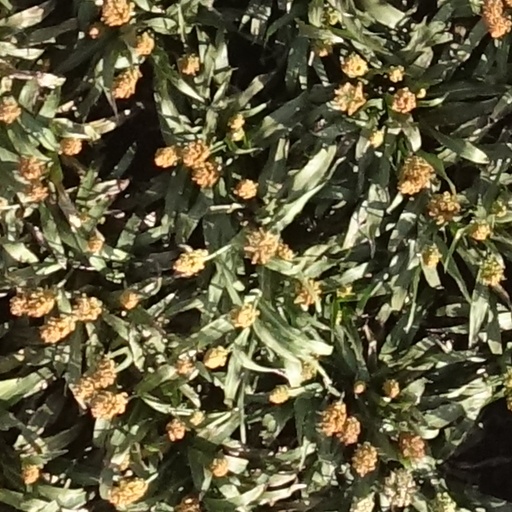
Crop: sorghum